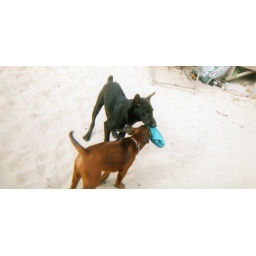
two dogs fighting over a pair of pants